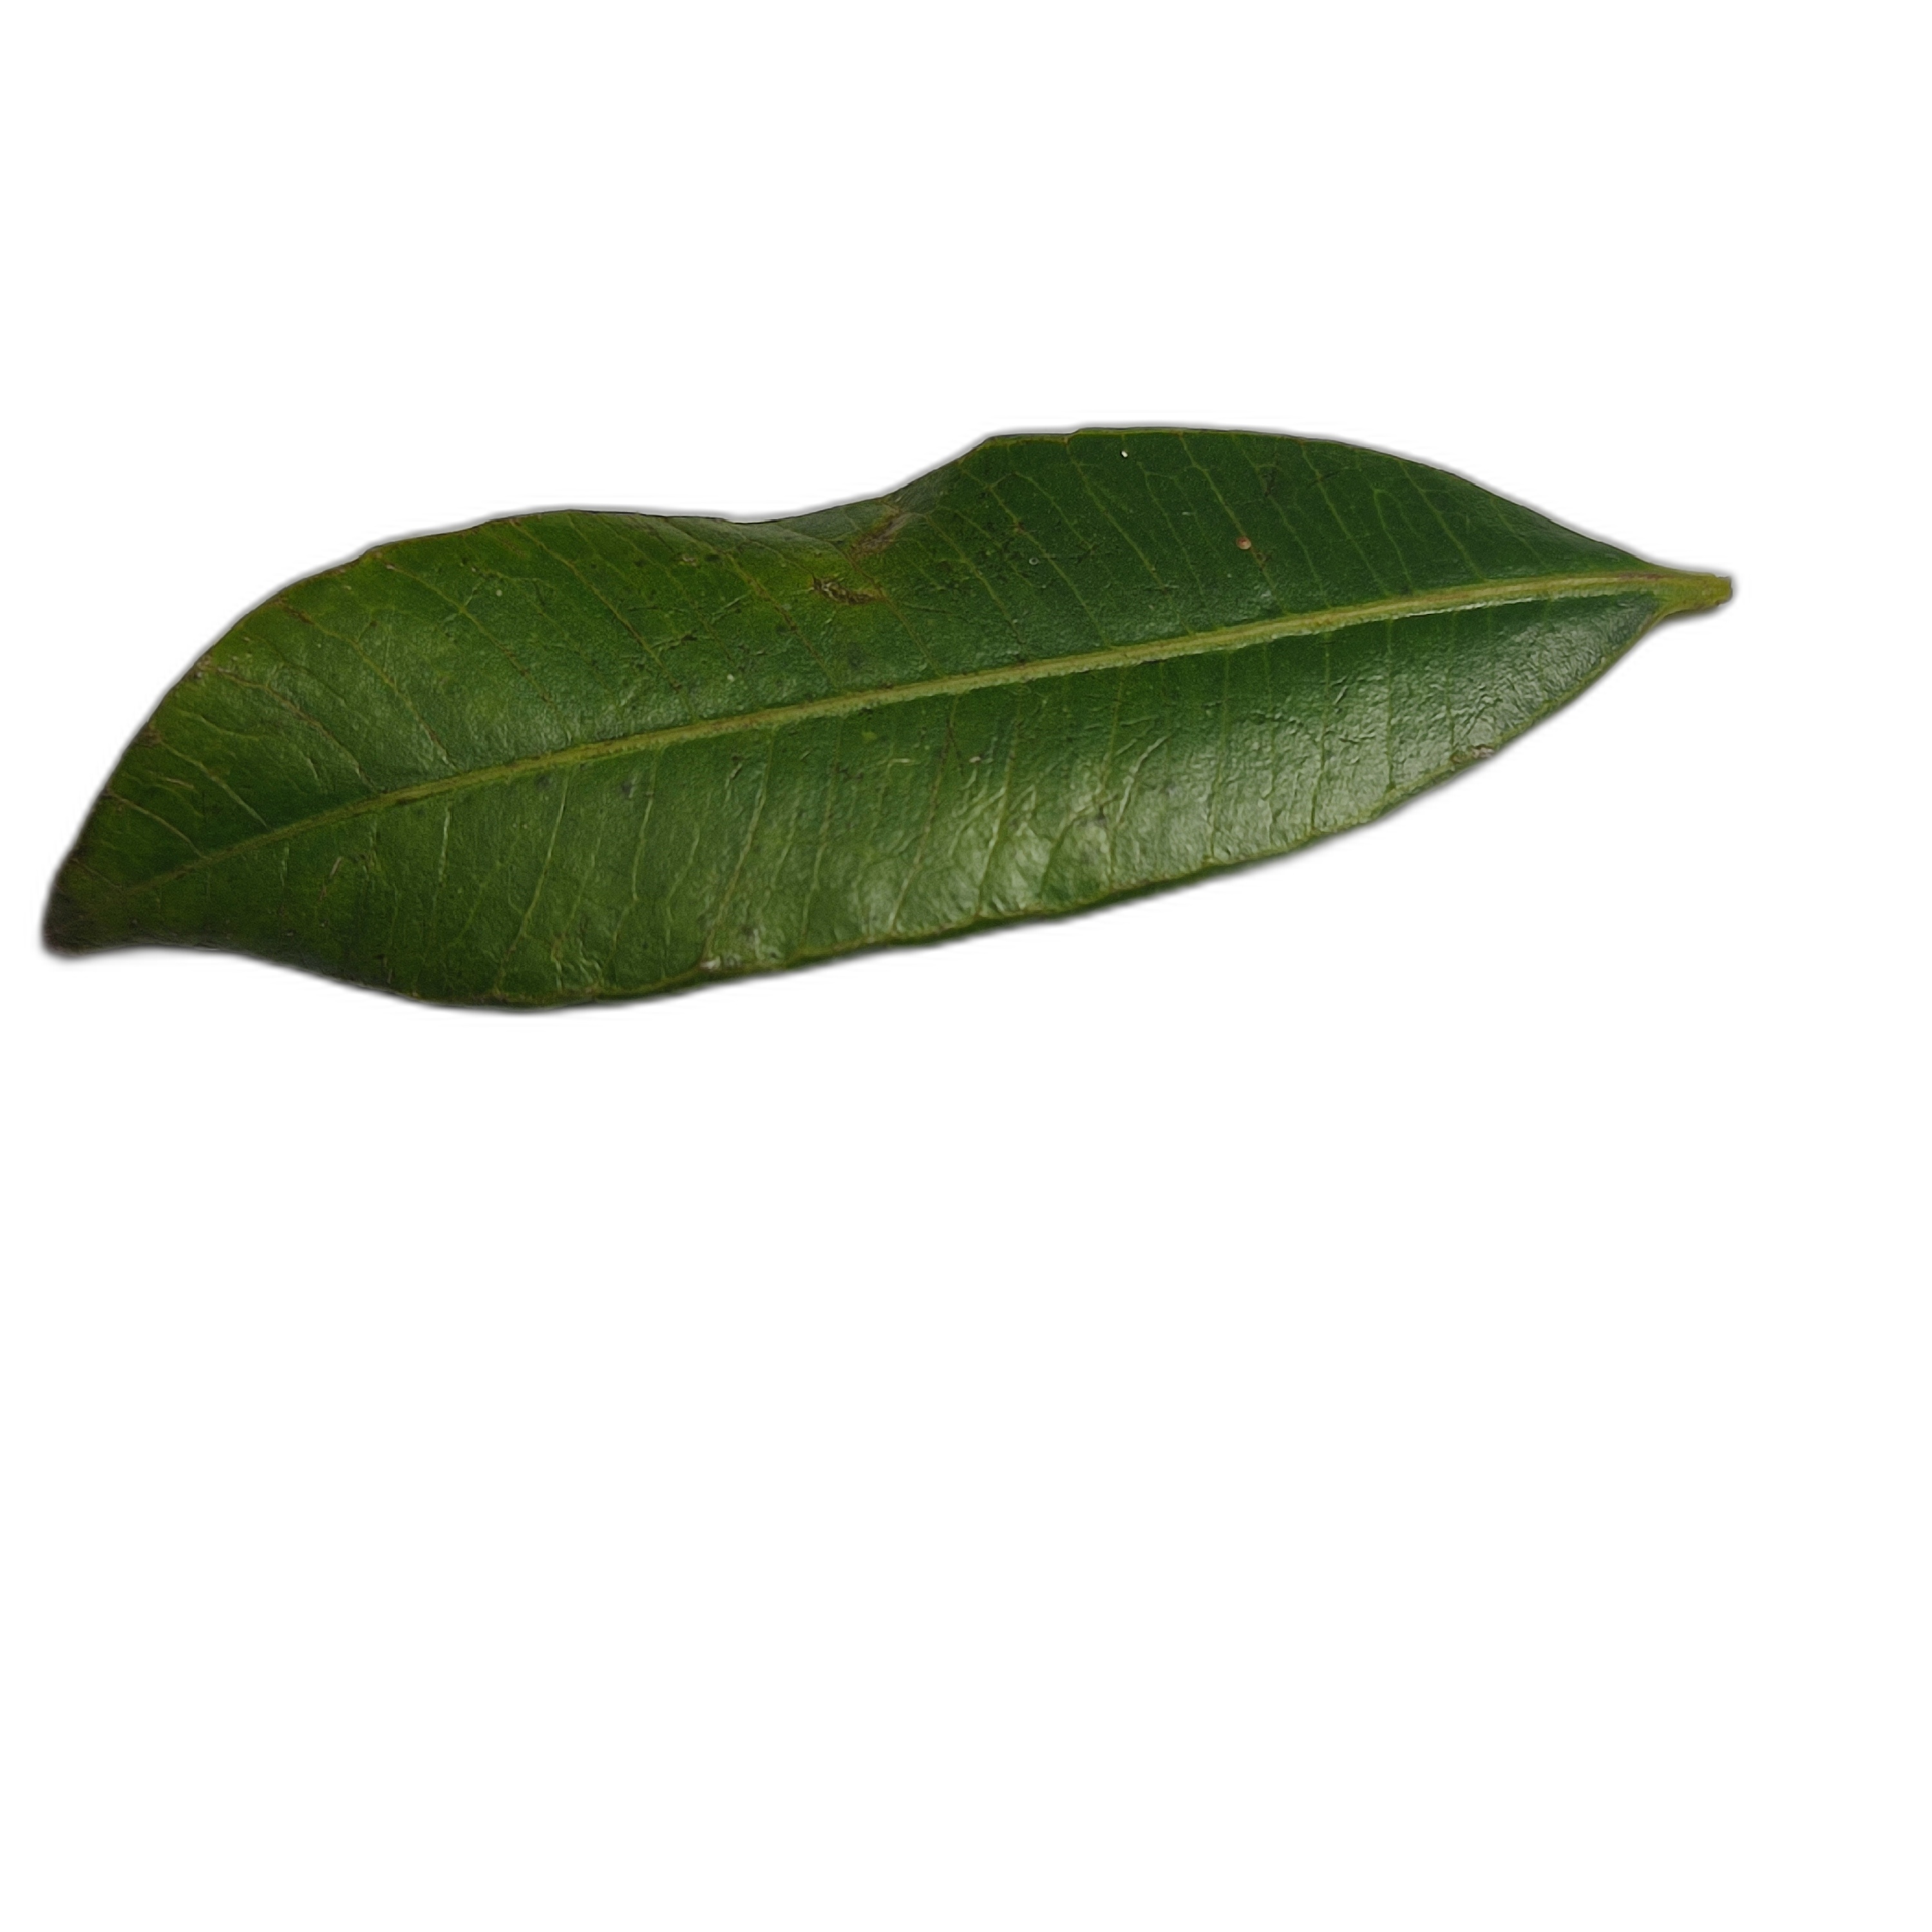
Label: healthy